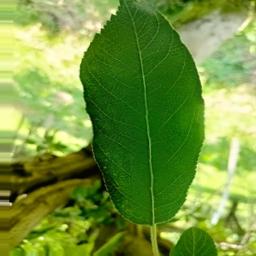
Label: Healthy